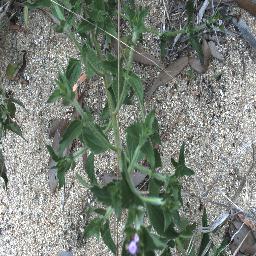
Label: siam_weed